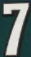
Number: 7